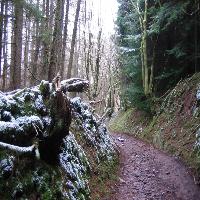
Weather: cloudy or overcast